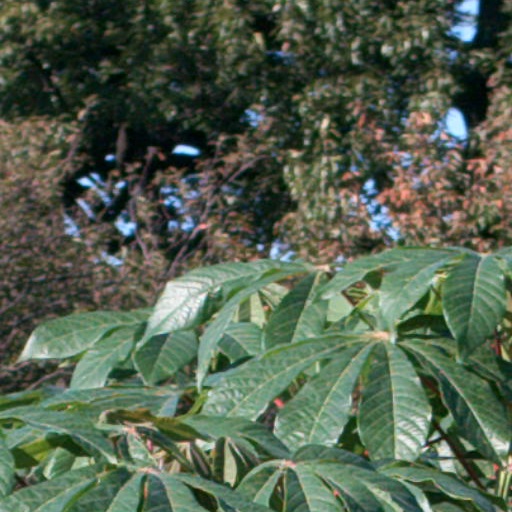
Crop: cassava